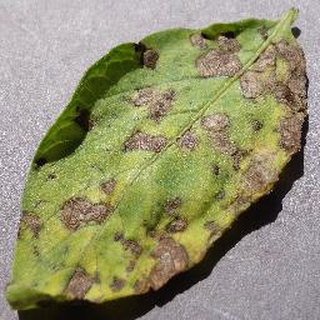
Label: potato_early_blight